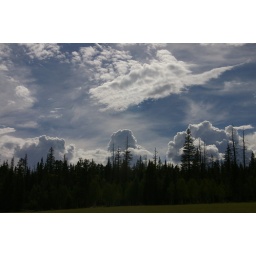
the cloudy sky in north rim grand canyon